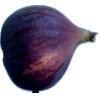
Label: fig